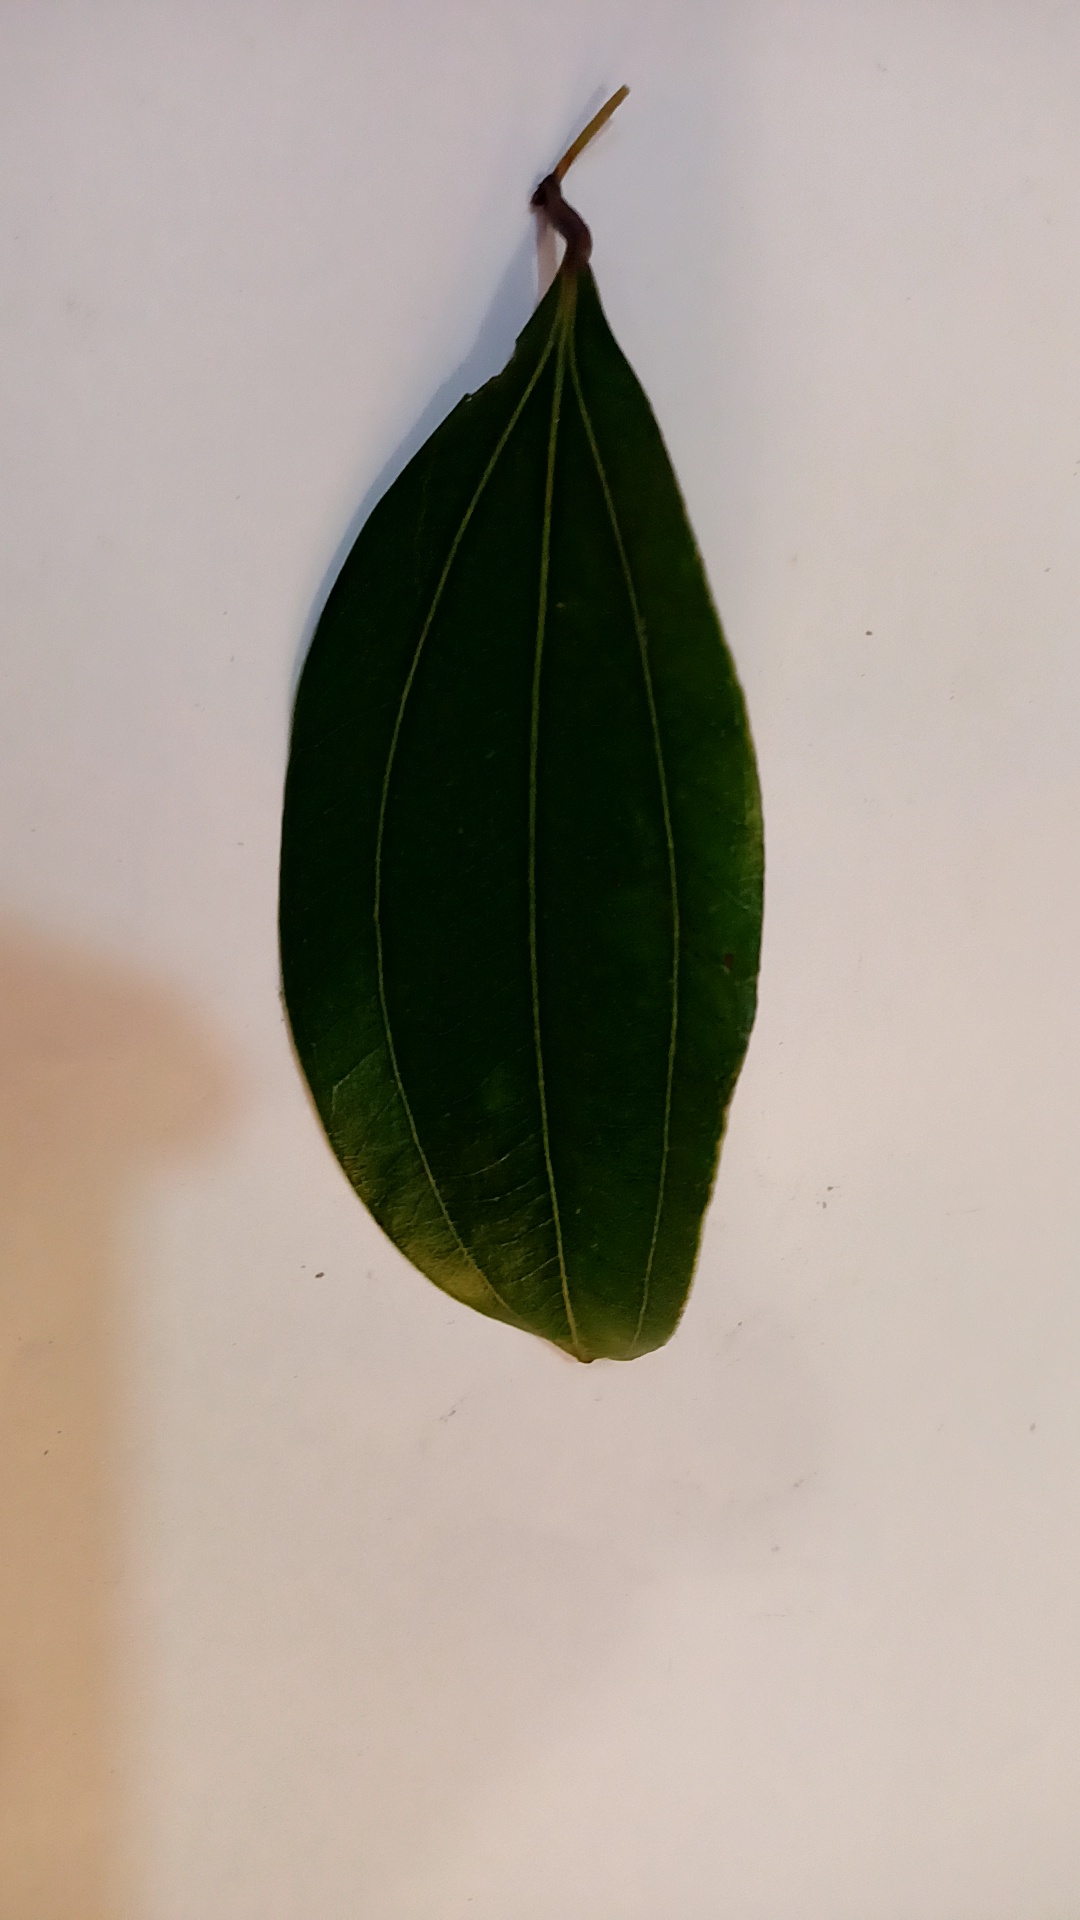
Label: Healthy